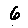
Label: 6